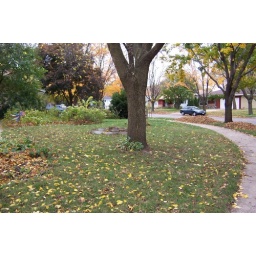
Oh, there's green grass under there.